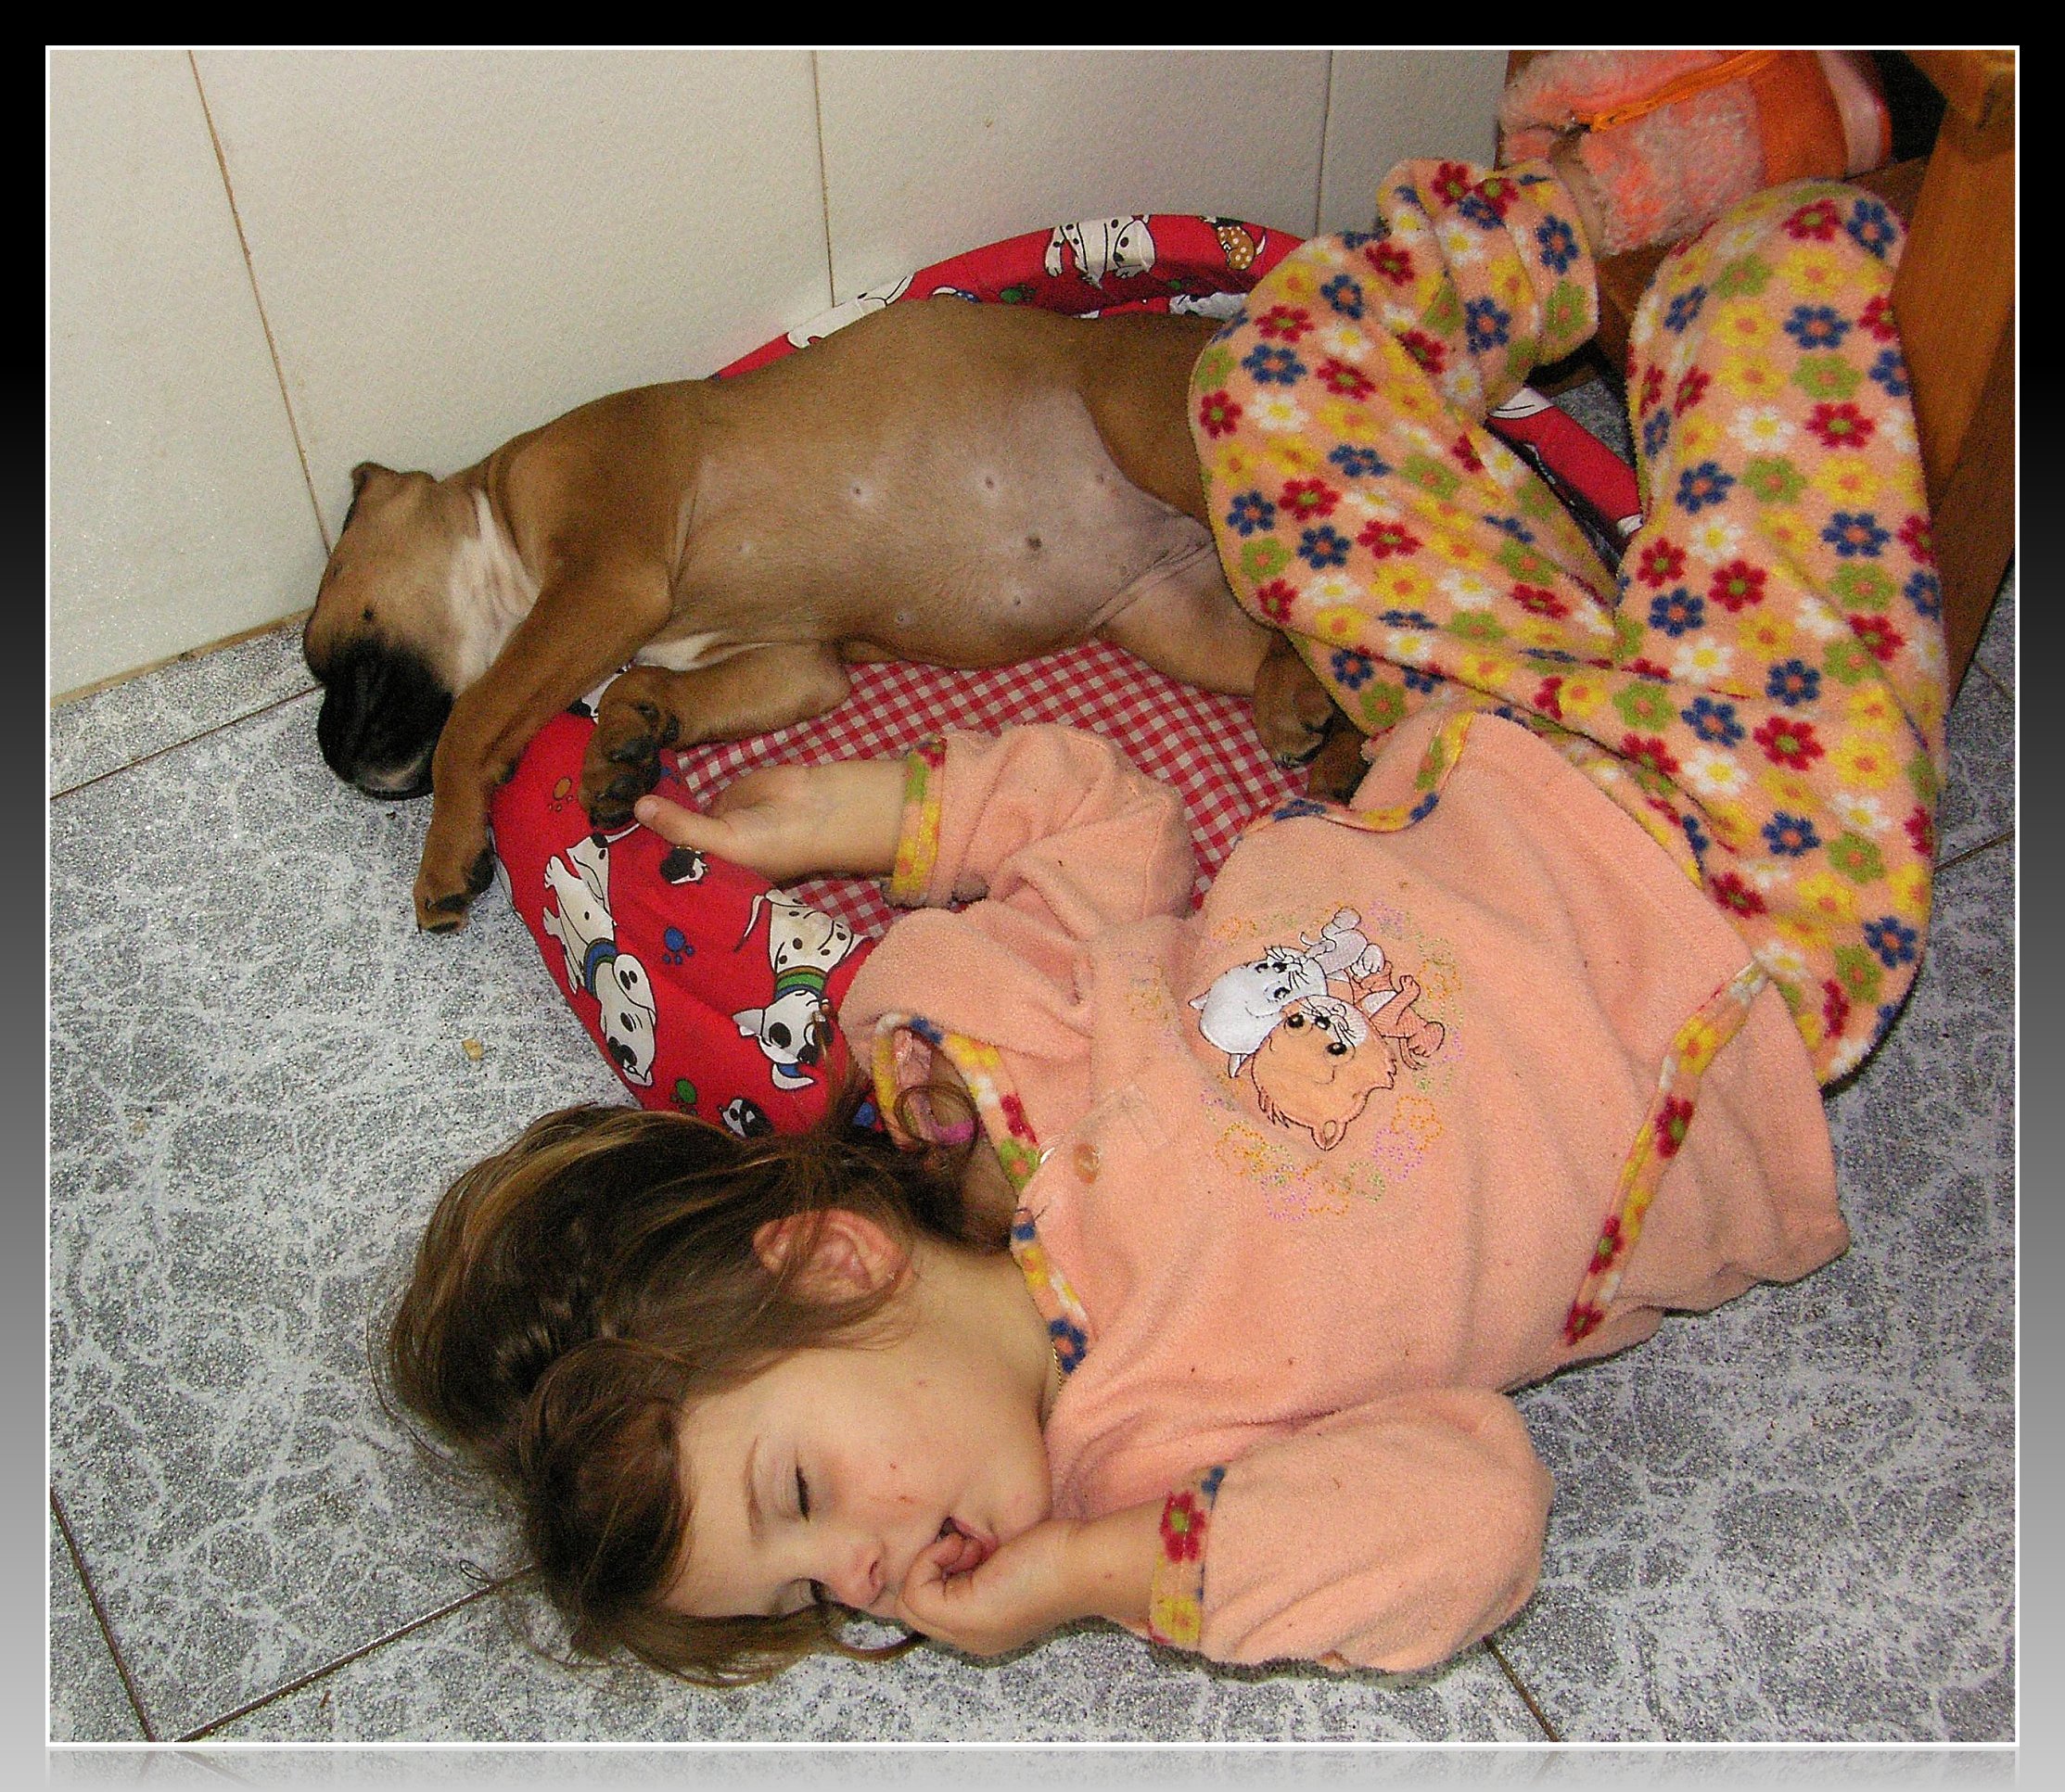
person, dog, child, infant, ggl1, varios, some, familyfriends, dog like mammal, human positions